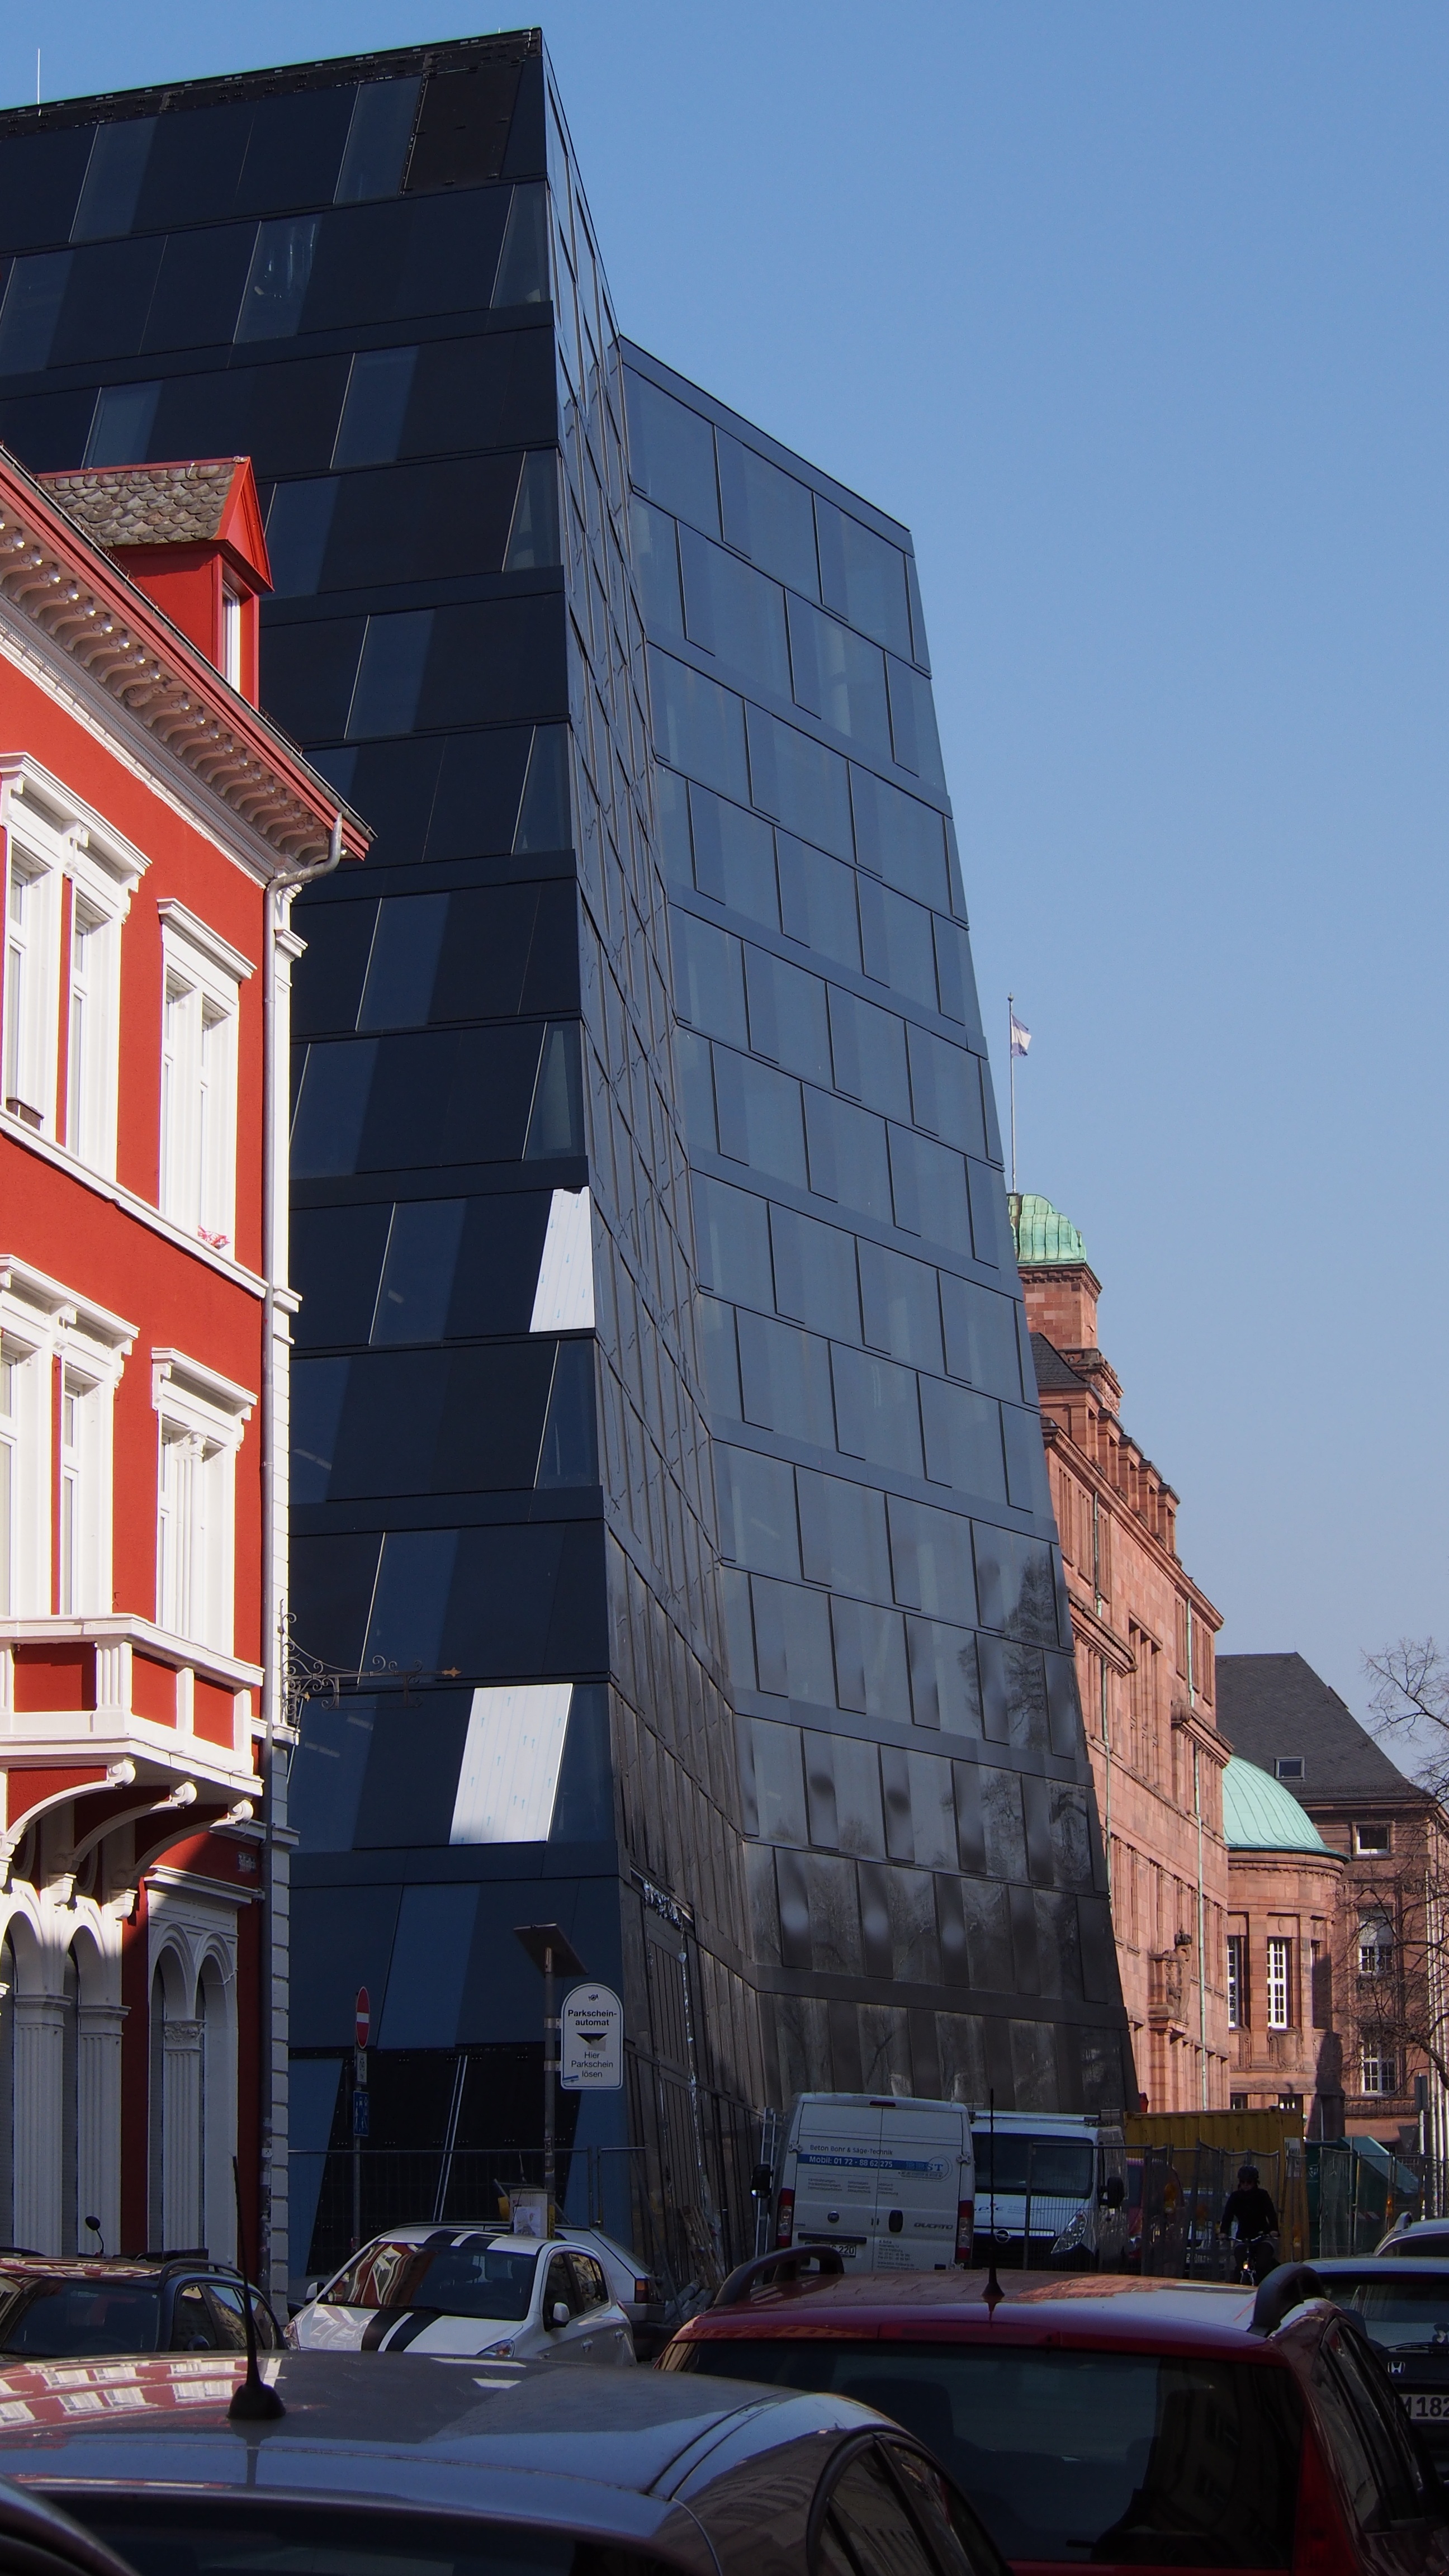
architecture, road, skyline, glass, city, skyscraper, cityscape, downtown, construction, tower, landmark, facade, tower block, homes, freiburg, metropolis, urban area, human settlement, university library